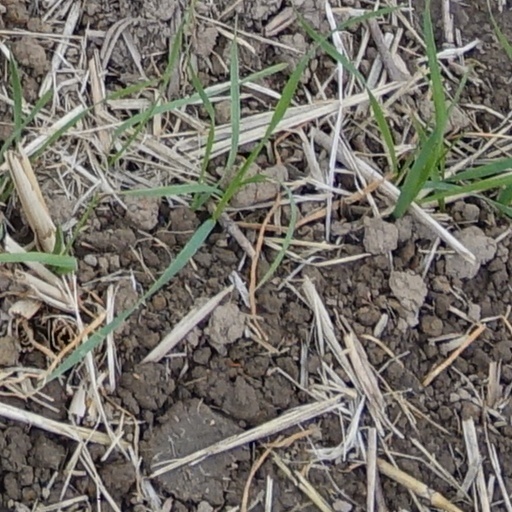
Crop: wheat